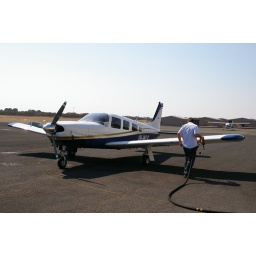
Refuelling the airplane and taking a toilet break before we take off for Hawker in South Australia